Big Bertha (drum)

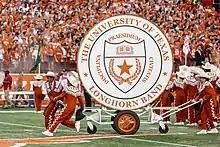
The original Big Bertha in fall 2018.

Big Bertha is a bass drum used by the Longhorn Band of The University of Texas at Austin. The Big Bertha name was chosen to evoke the famous German Big Bertha howitzer and has been used for two Texas bass drums, with the second debuting in 2022. Both Big Berthas have laid claim to being the largest bass drum in the world.